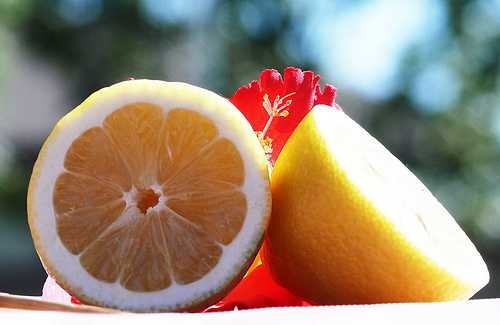
Label: Lemon